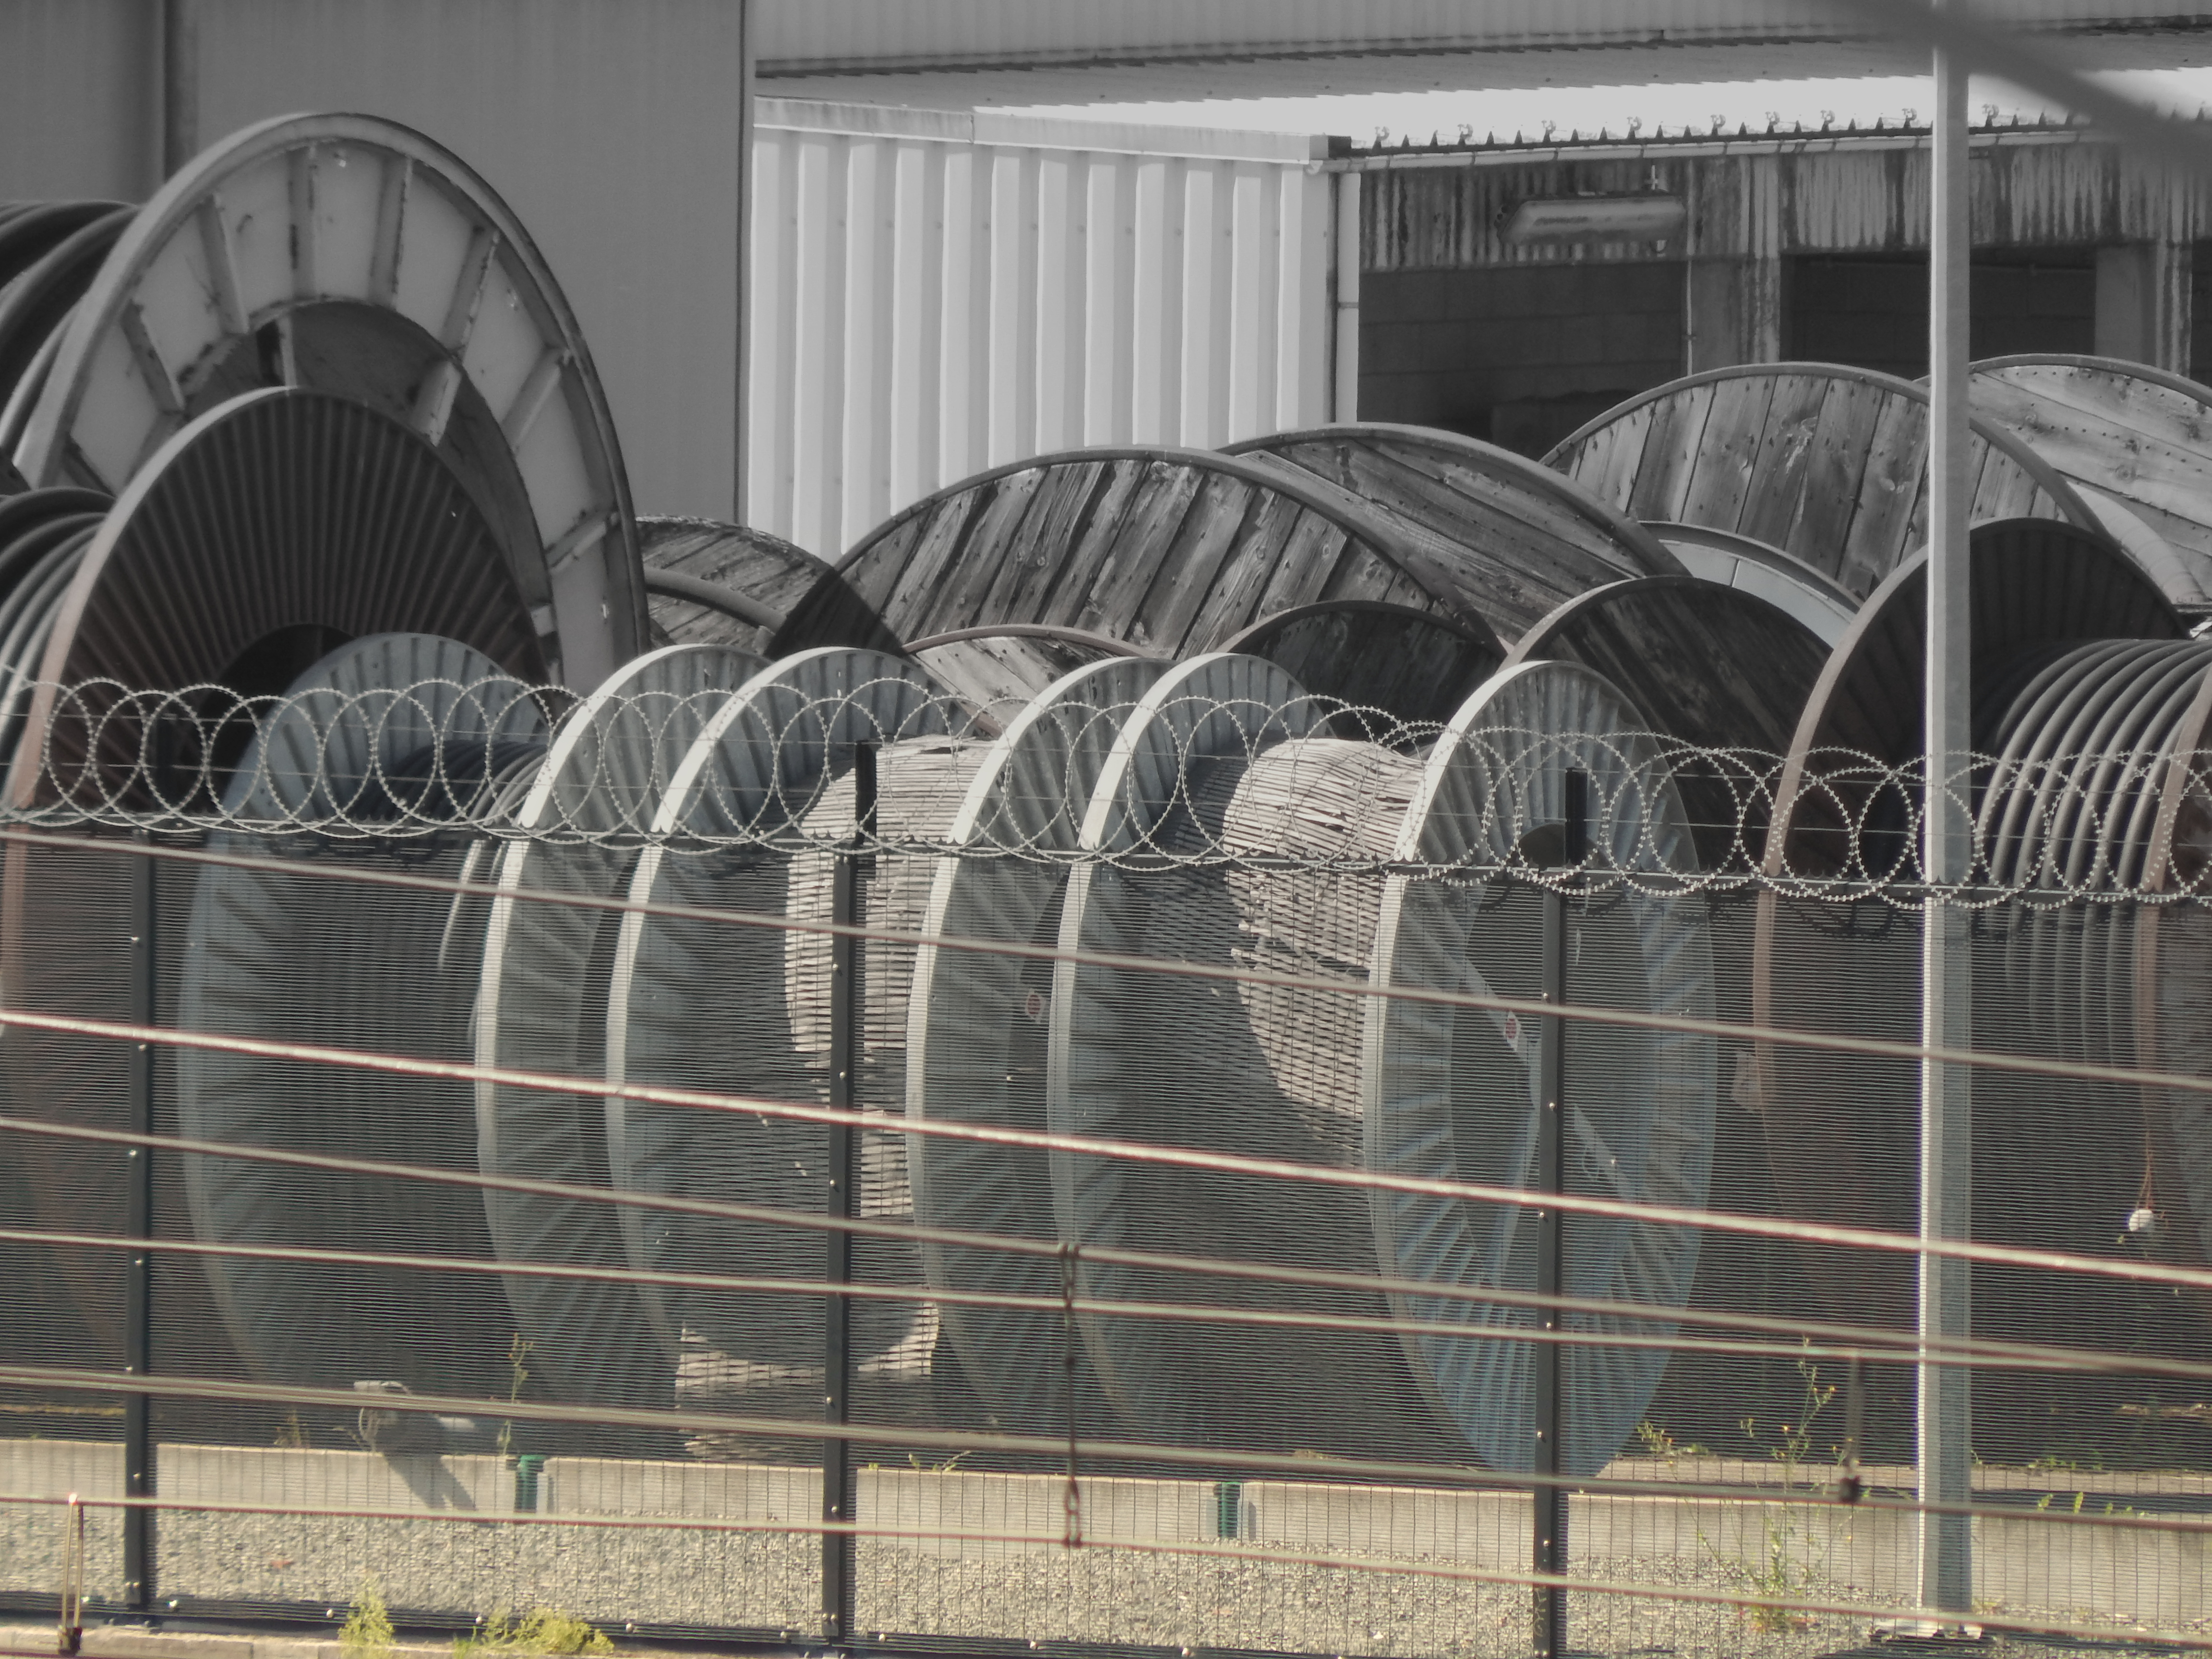
wire, fence, buildings, automotive tire, architecture, mesh, automotive wheel system, font, wall, plant, rim, pattern, landmark, Tints and shades, auto part, symmetry, circle, metal, monochrome, wire fencing, facade, monochrome photography, design, steel, arch, art, net, spoke, pipe, wood, glass, transport, sport venue, cage, daylighting, tree